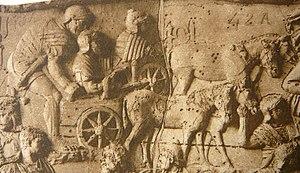
La baliste était un engin de siège développé à partir d'une arme grecque plus ancienne.